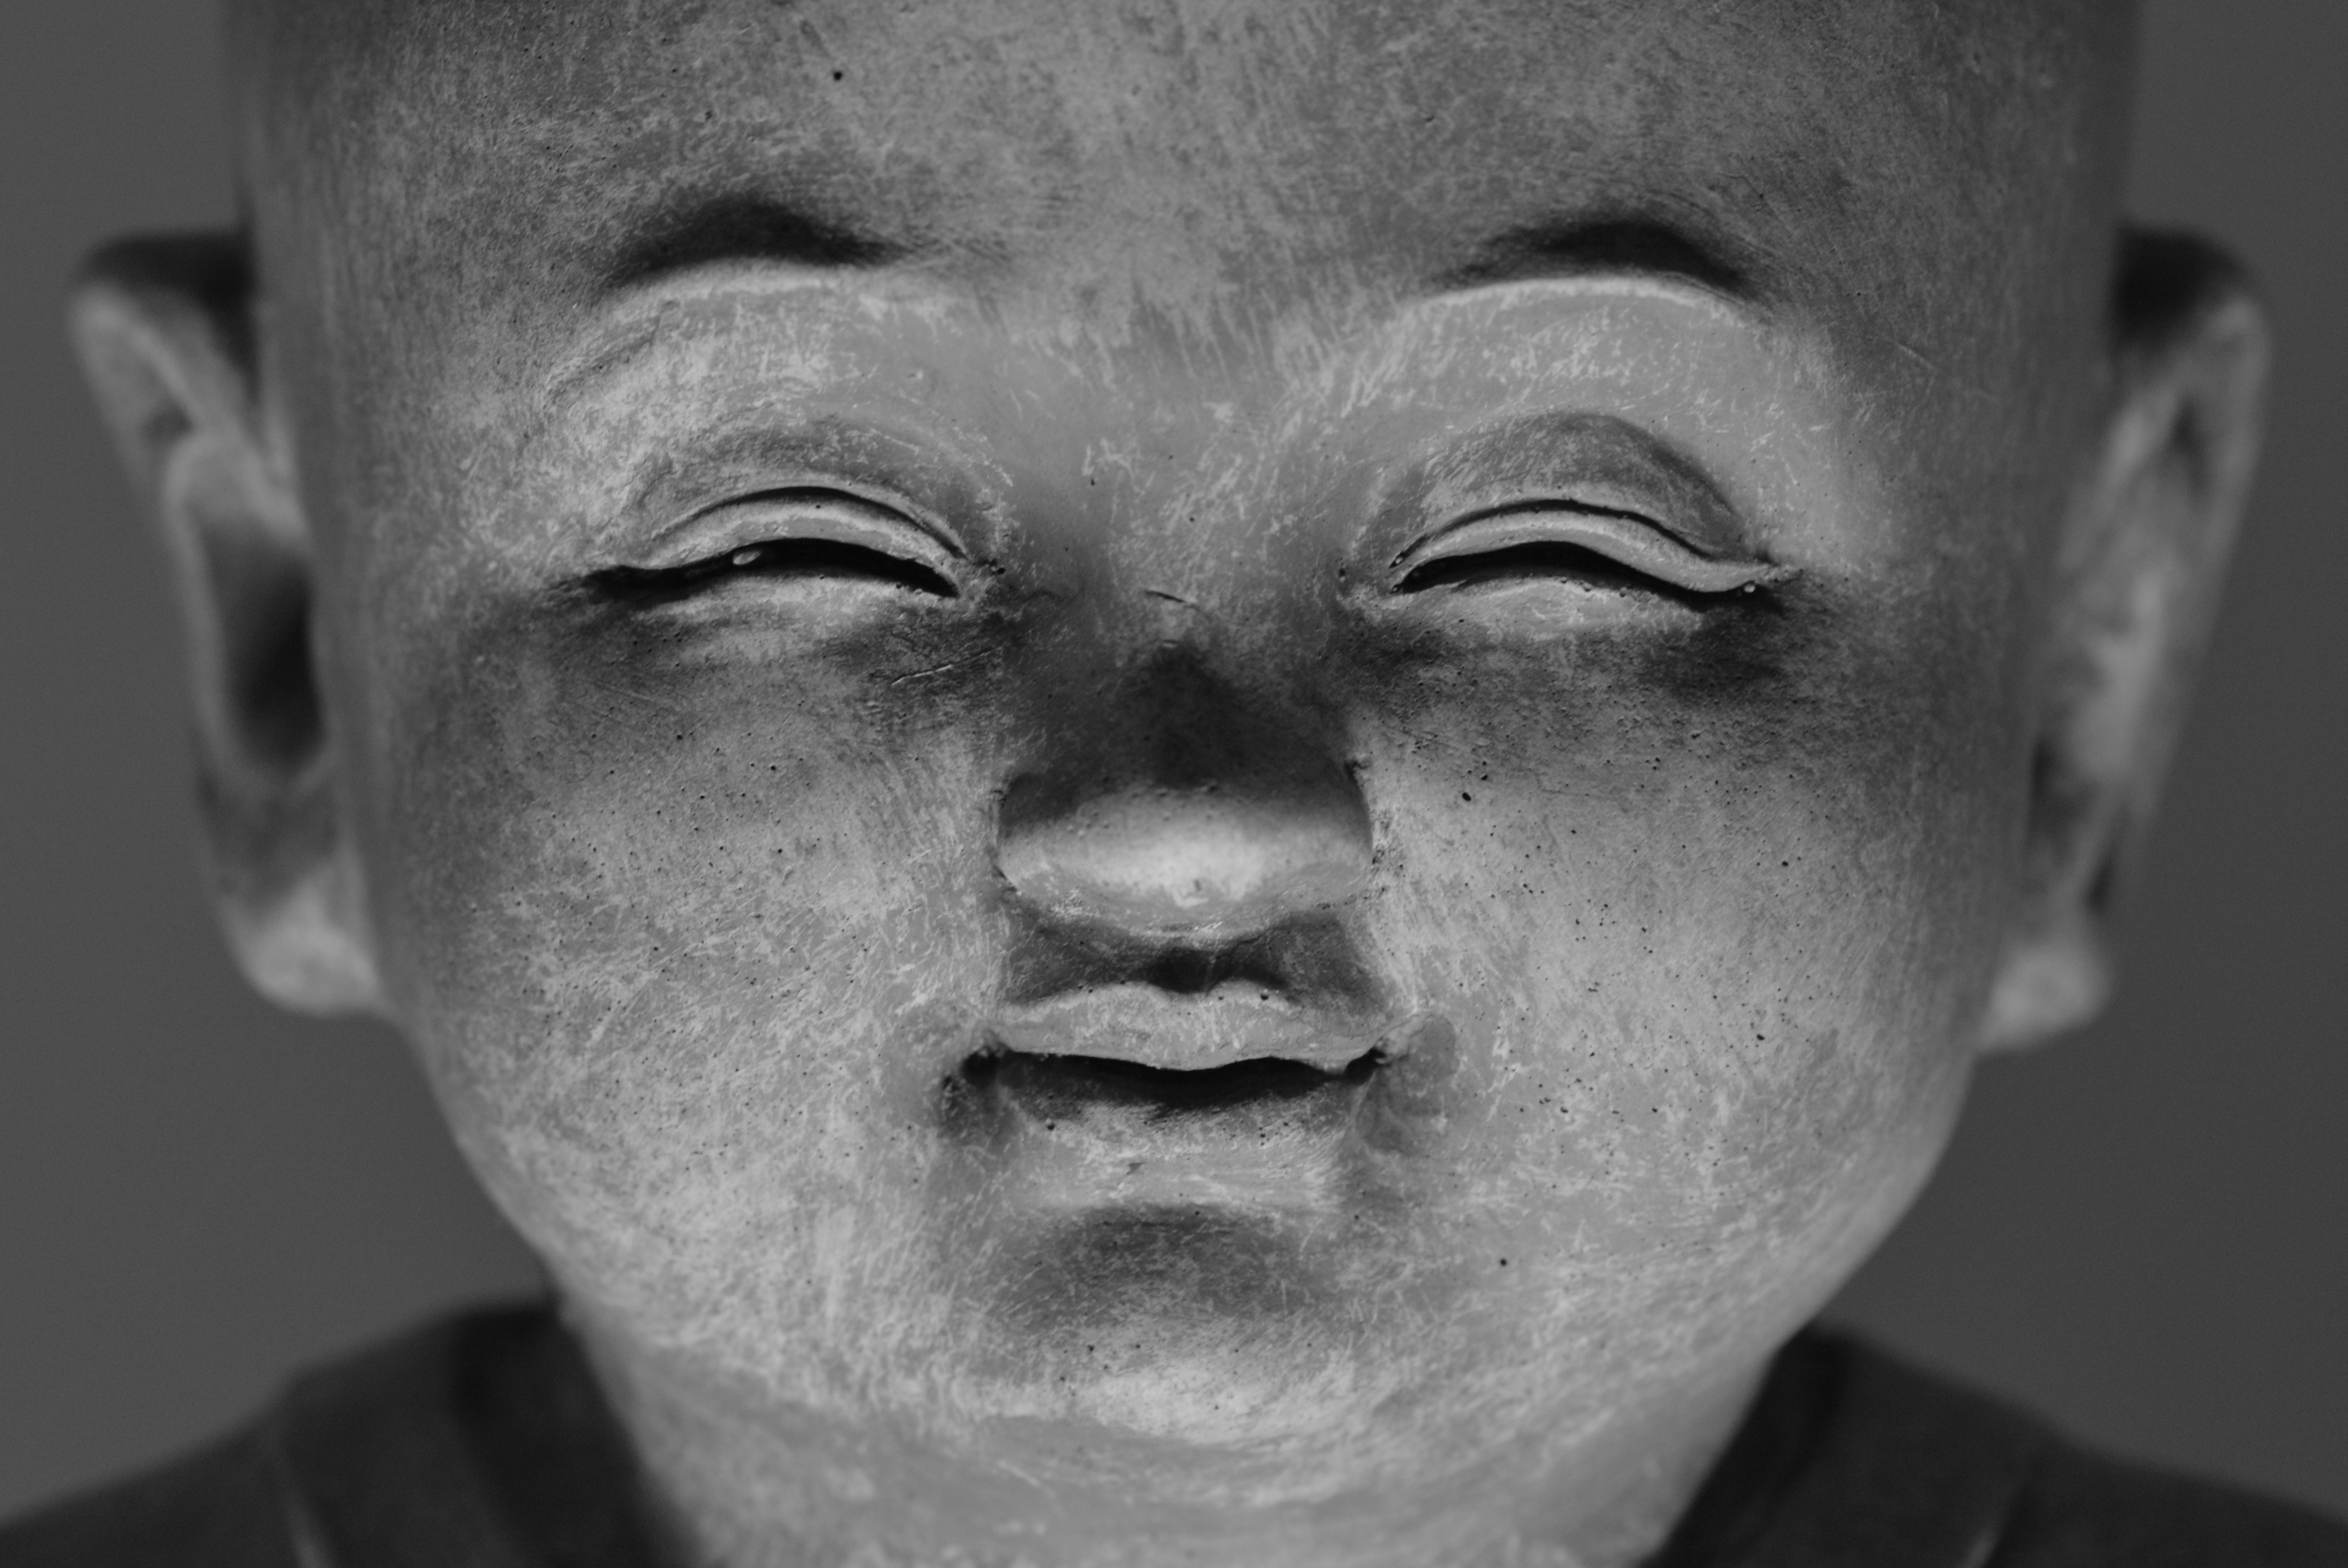
man, person, black and white, photography, male, statue, portrait, religion, child, rest, black, monochrome, facial expression, zen, close up, face, nose, meditation, faith, eye, head, buddha, image, emotion, spirituality, monochrome photography, portrait photography